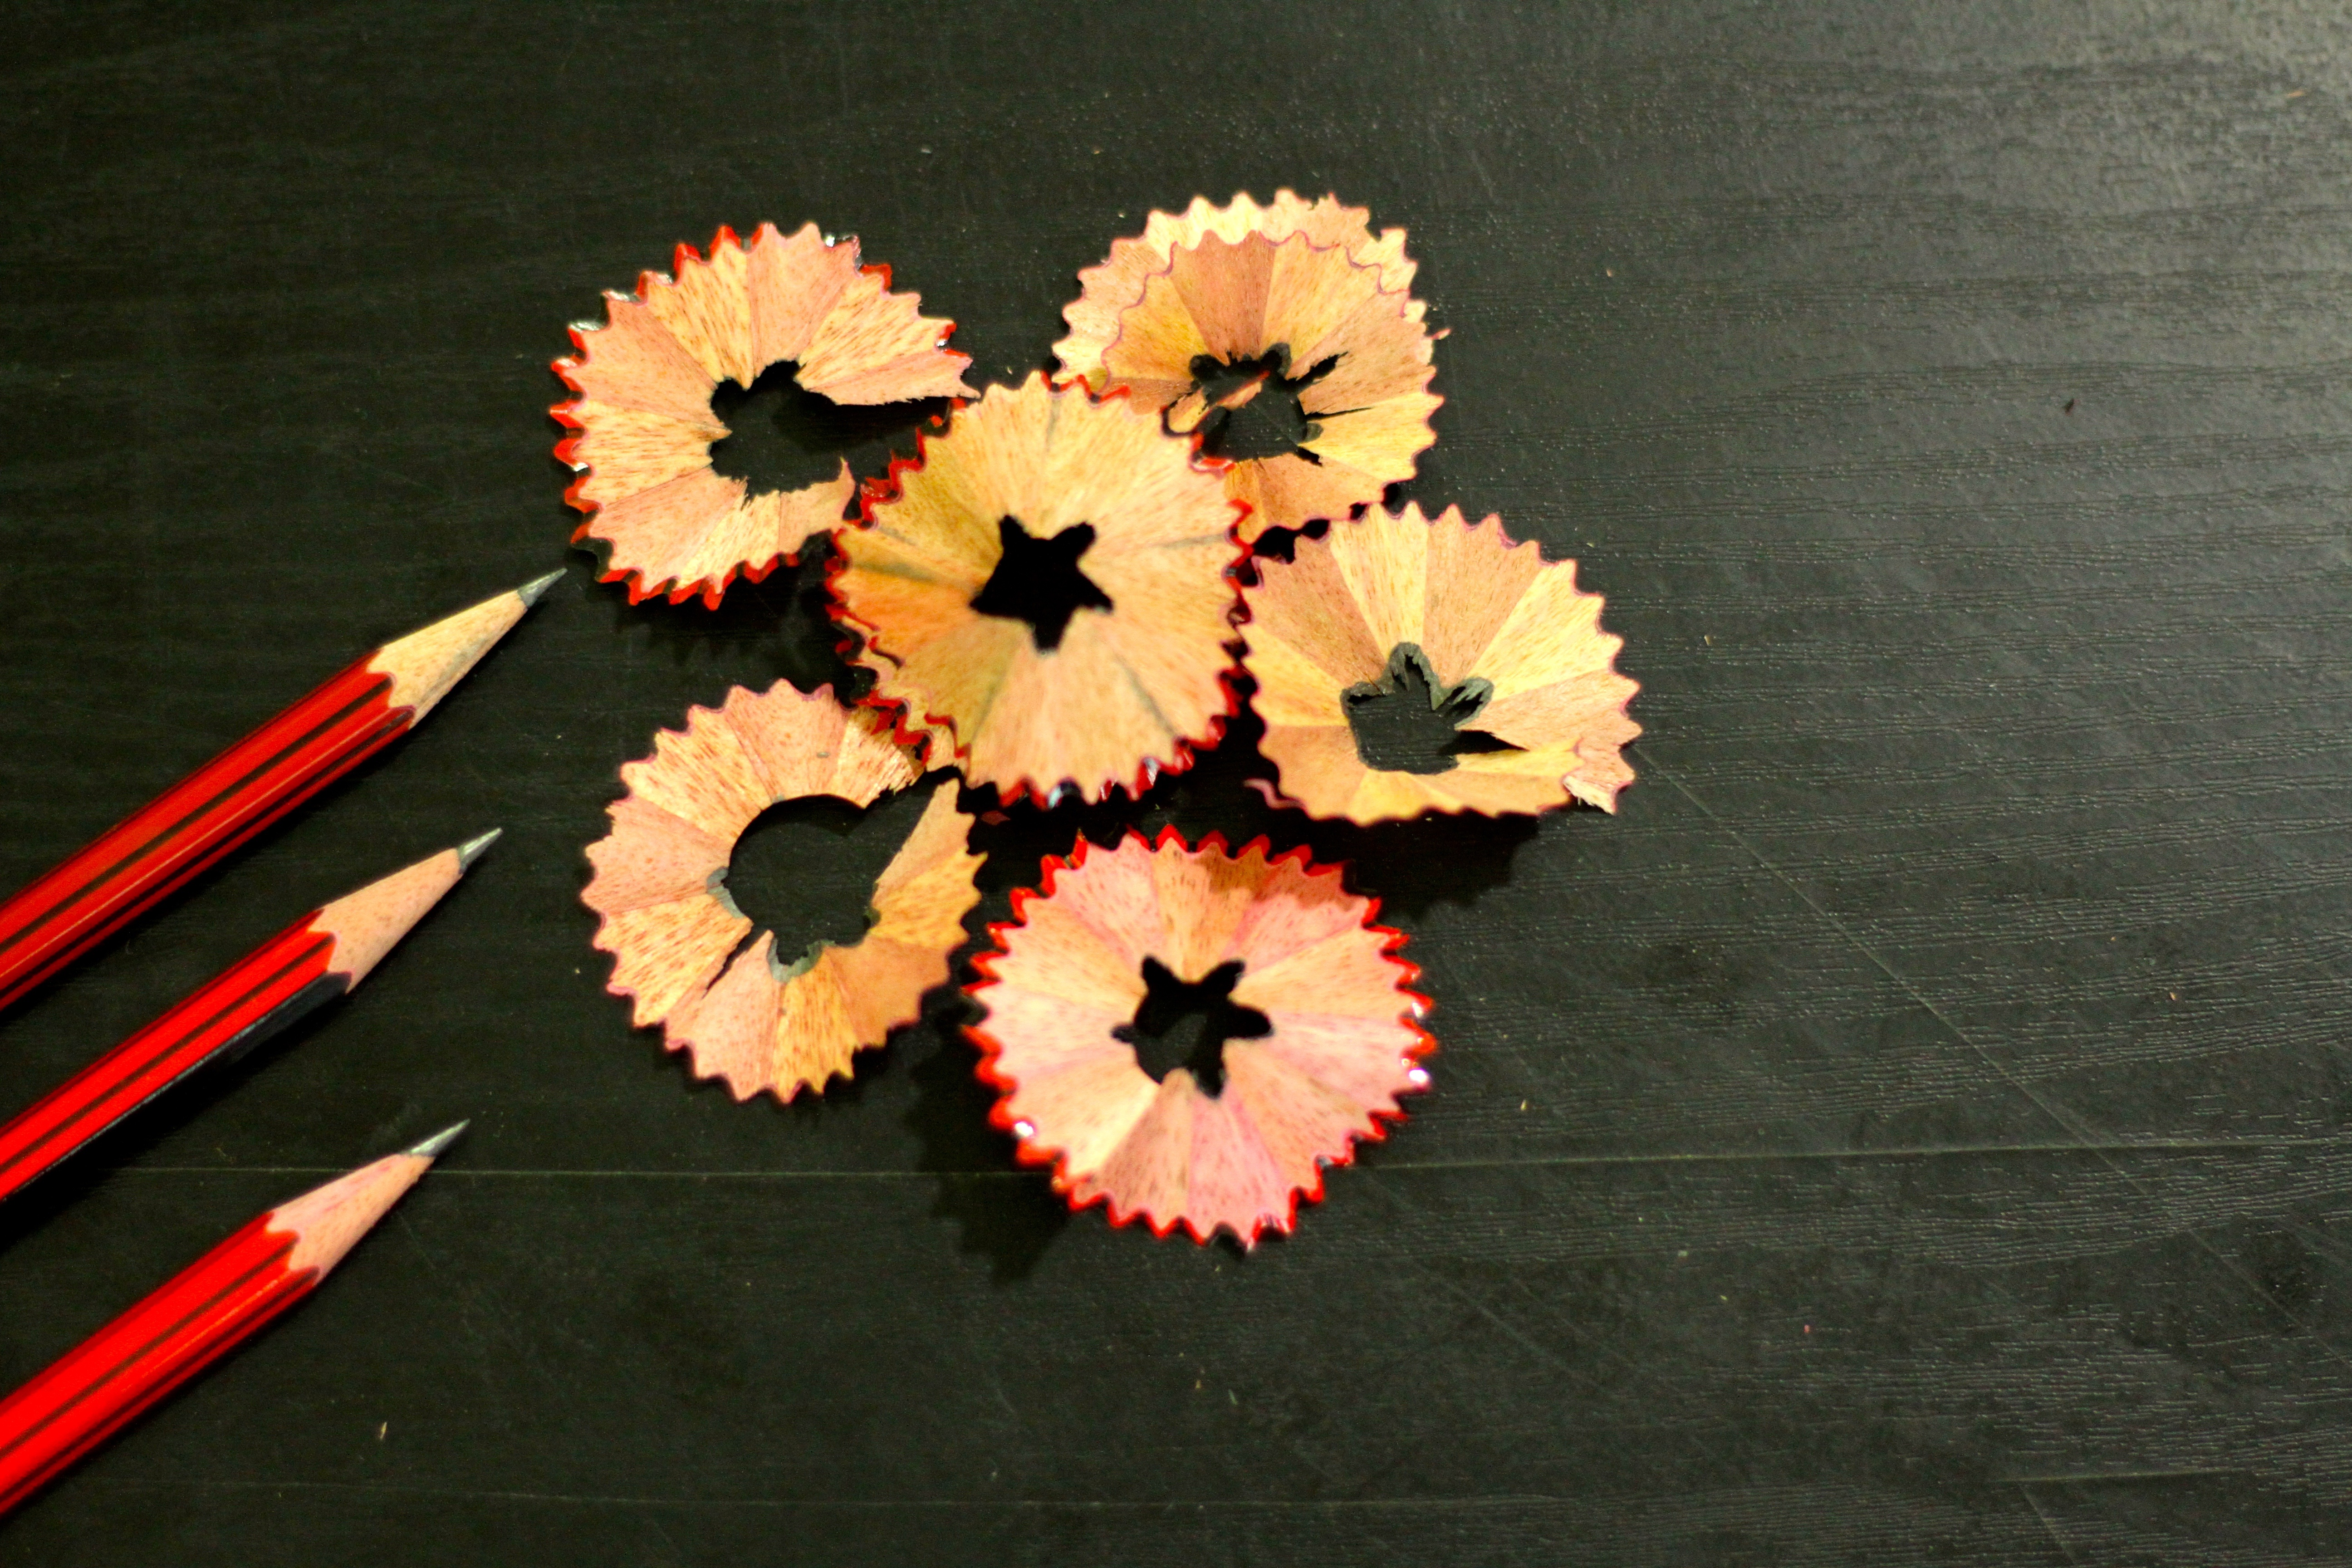
plant, leaf, flower, petal, pattern, red, circle, art, macro photography